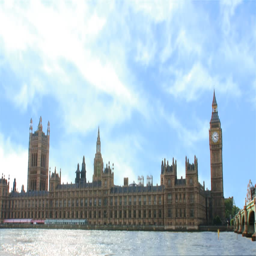
a wide shot and late gothic revival structure